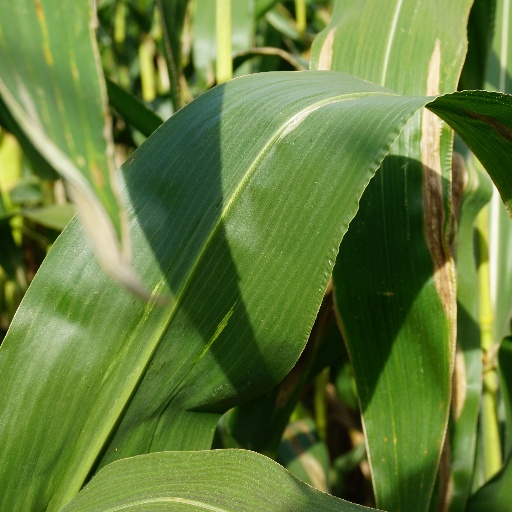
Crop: maize; corn